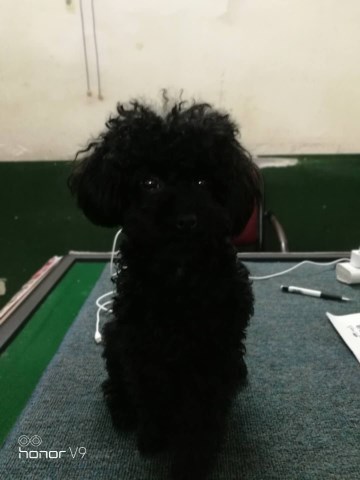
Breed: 2925-n000114-toy_poodle